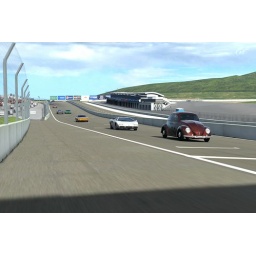
I managed to bring the Beetle home to a most credible second place in the Supercar Nostalgia cup behind a Lambo Miura..